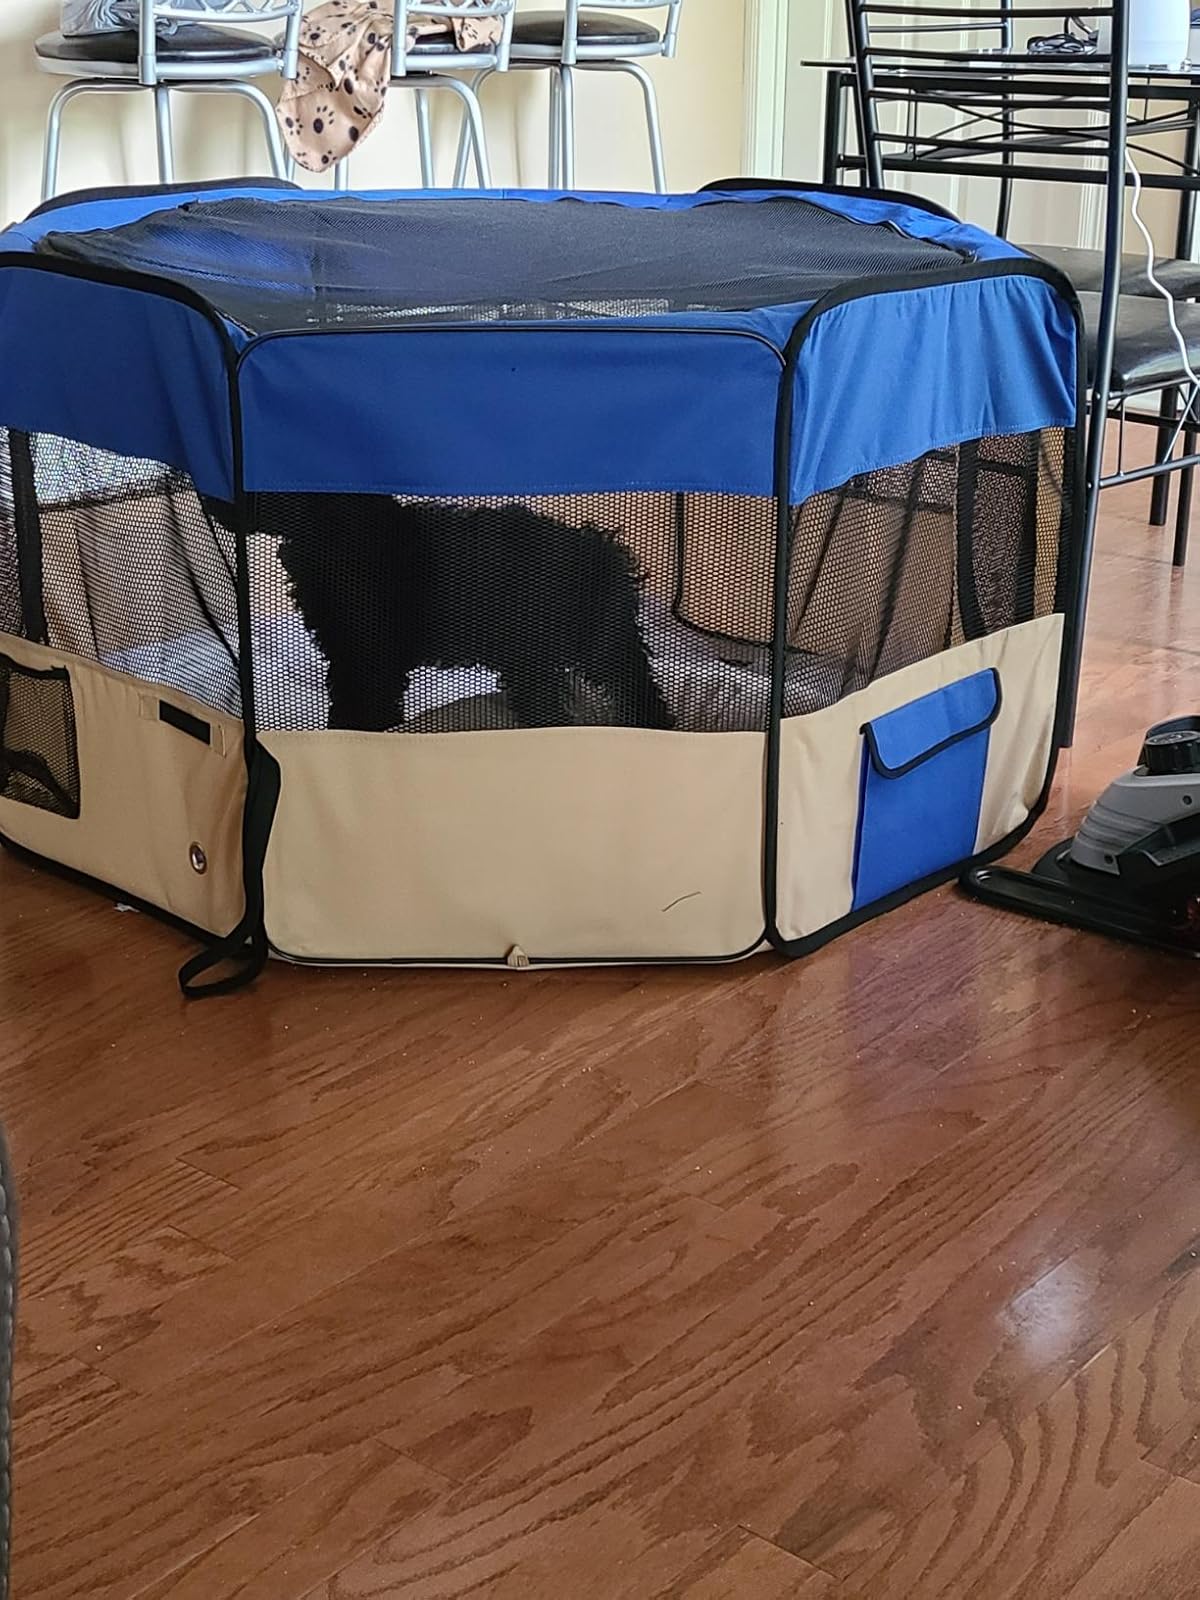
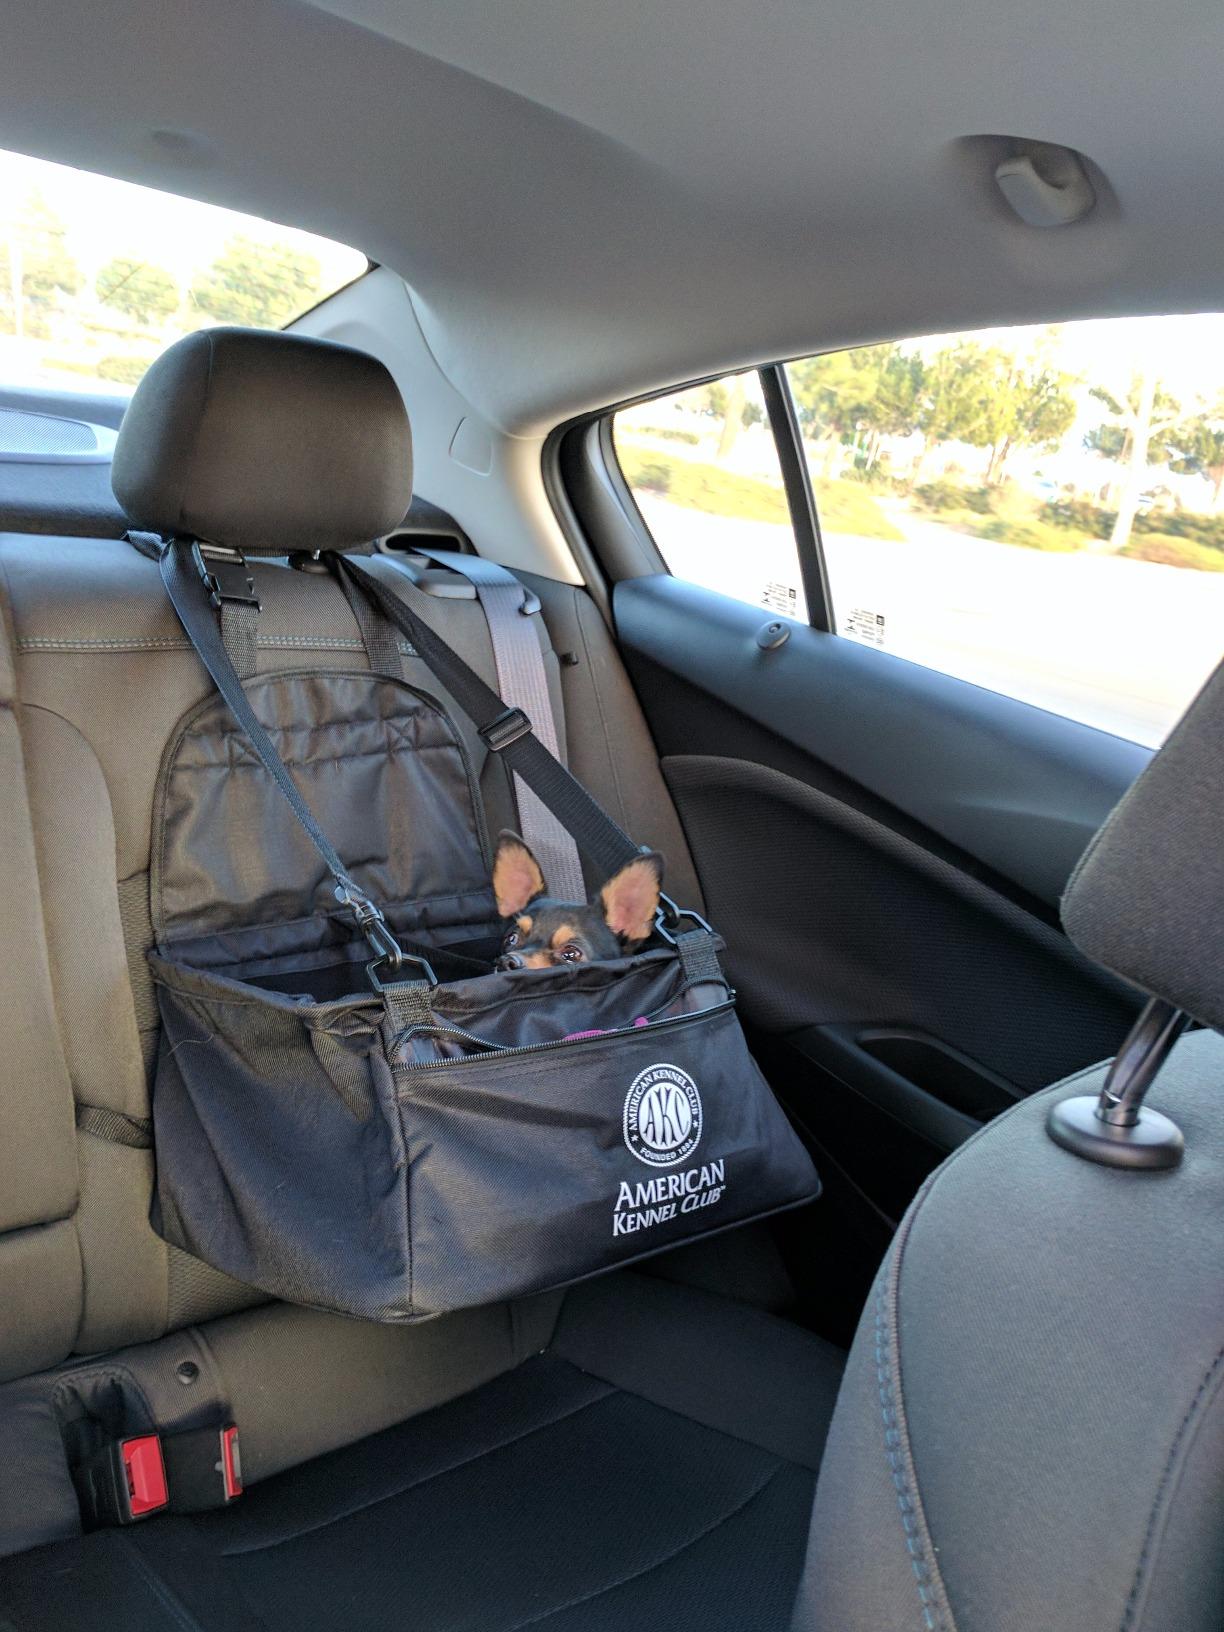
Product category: items_kennel
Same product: no